Ipswich Docks

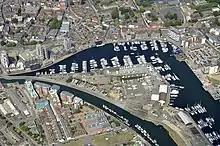
Aerial view

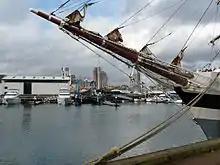
Stavros S Niarchos in Ipswich dock (2009) - Fairline Yachts and waterfront in the background

The Ipswich Docks, Ipswich wet dock, and the wet dock are a series of docks in the Port of Ipswich located at a bend of the River Orwell, which has been used for trade since at least the 8th Century. A wet dock was constructed in 1842, which was 'the biggest enclosed dock in the United Kingdom' at the time. A major regeneration of the area has taken place since 1999.